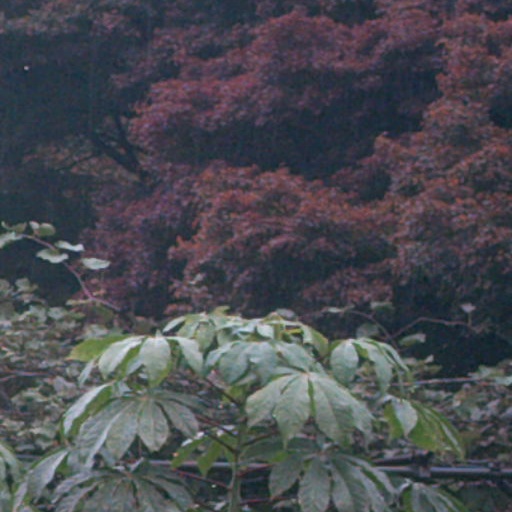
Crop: cassava